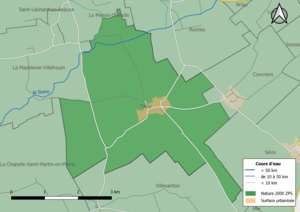
Carte du site Natura 2000 de type ZPS de la commune de fr:Talcy (France).
Talcy est une commune française située dans le département de Loir-et-Cher, en région Centre-Val de Loire.